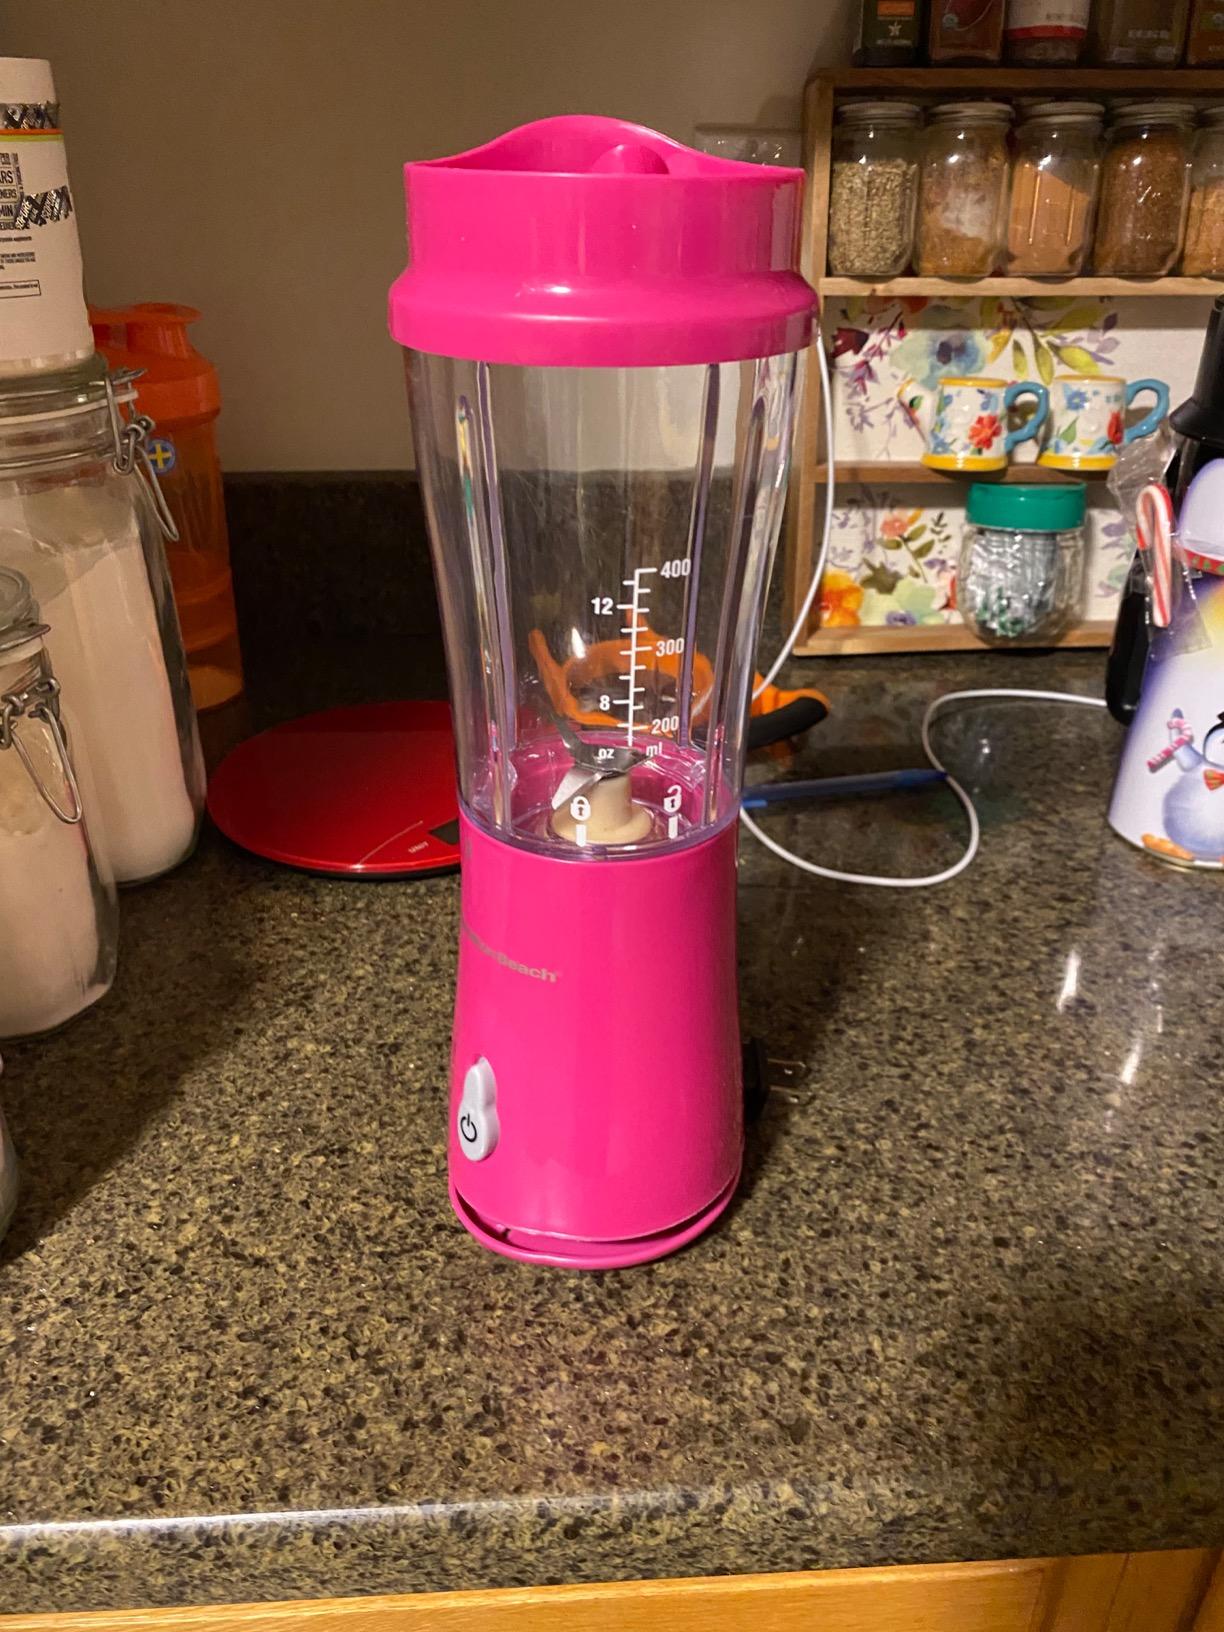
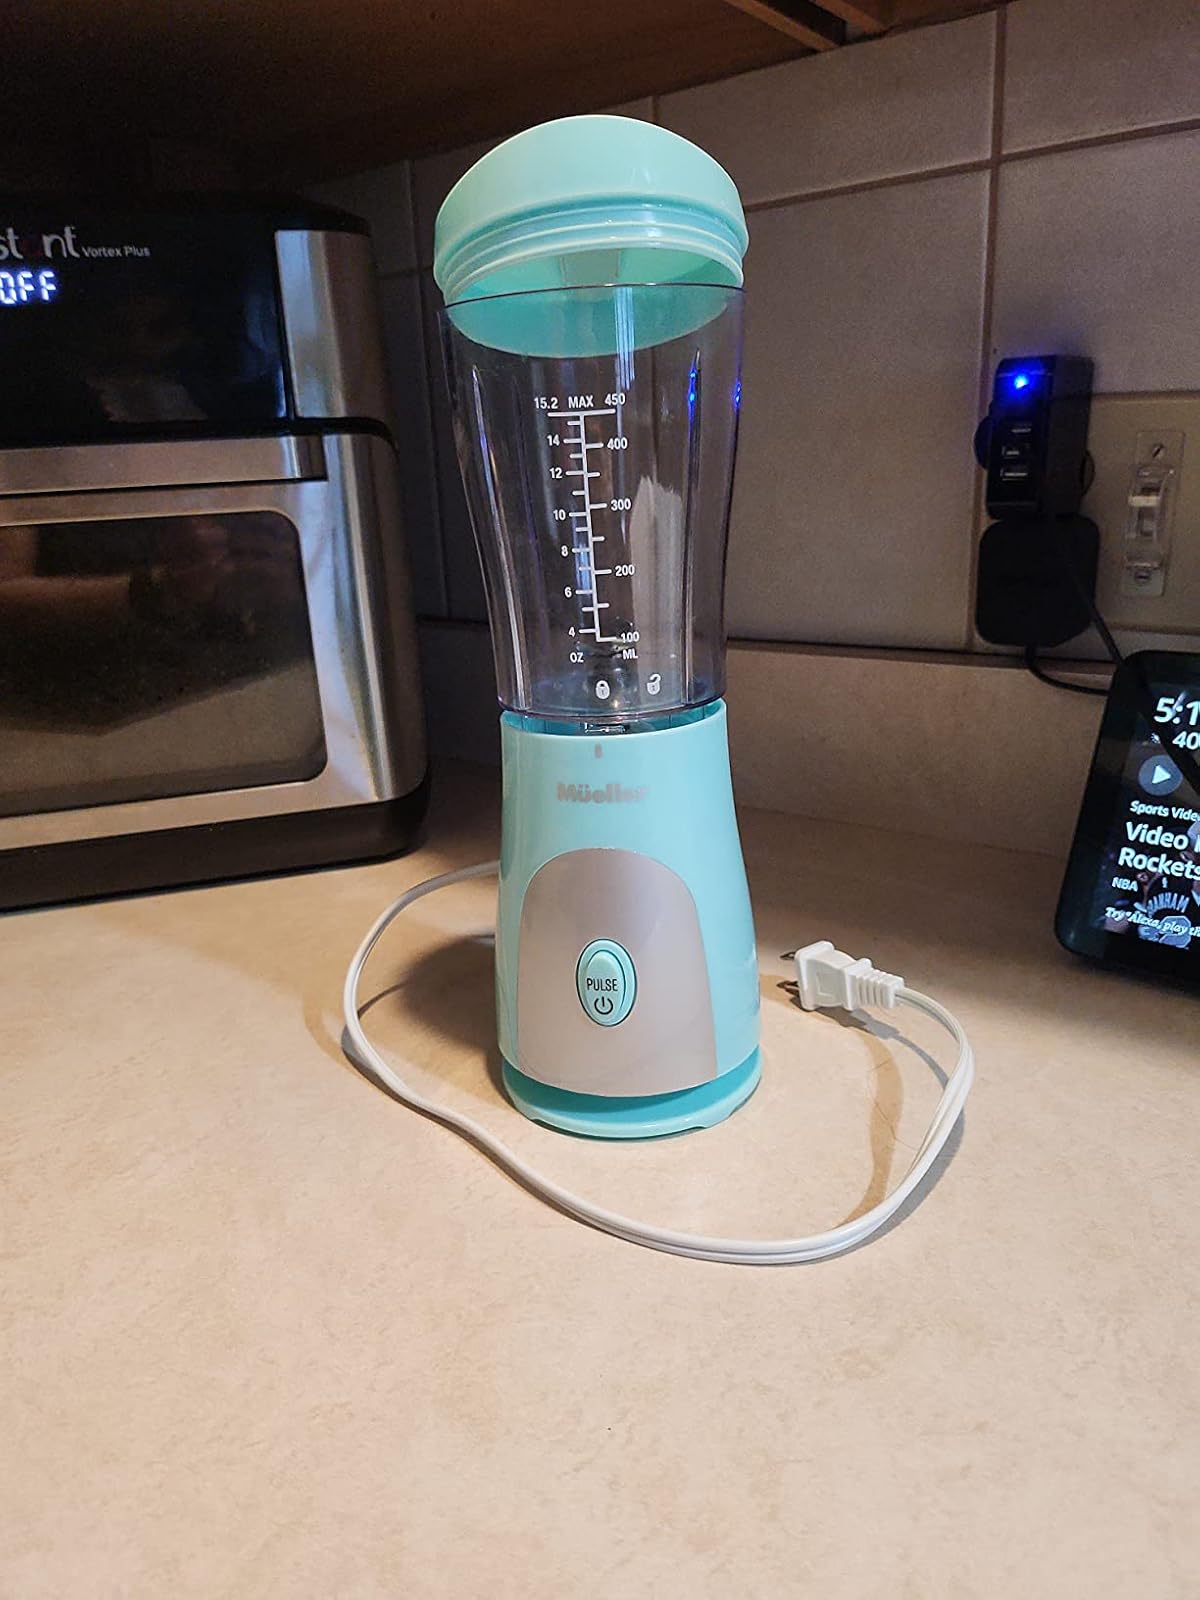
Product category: items_blender
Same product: no